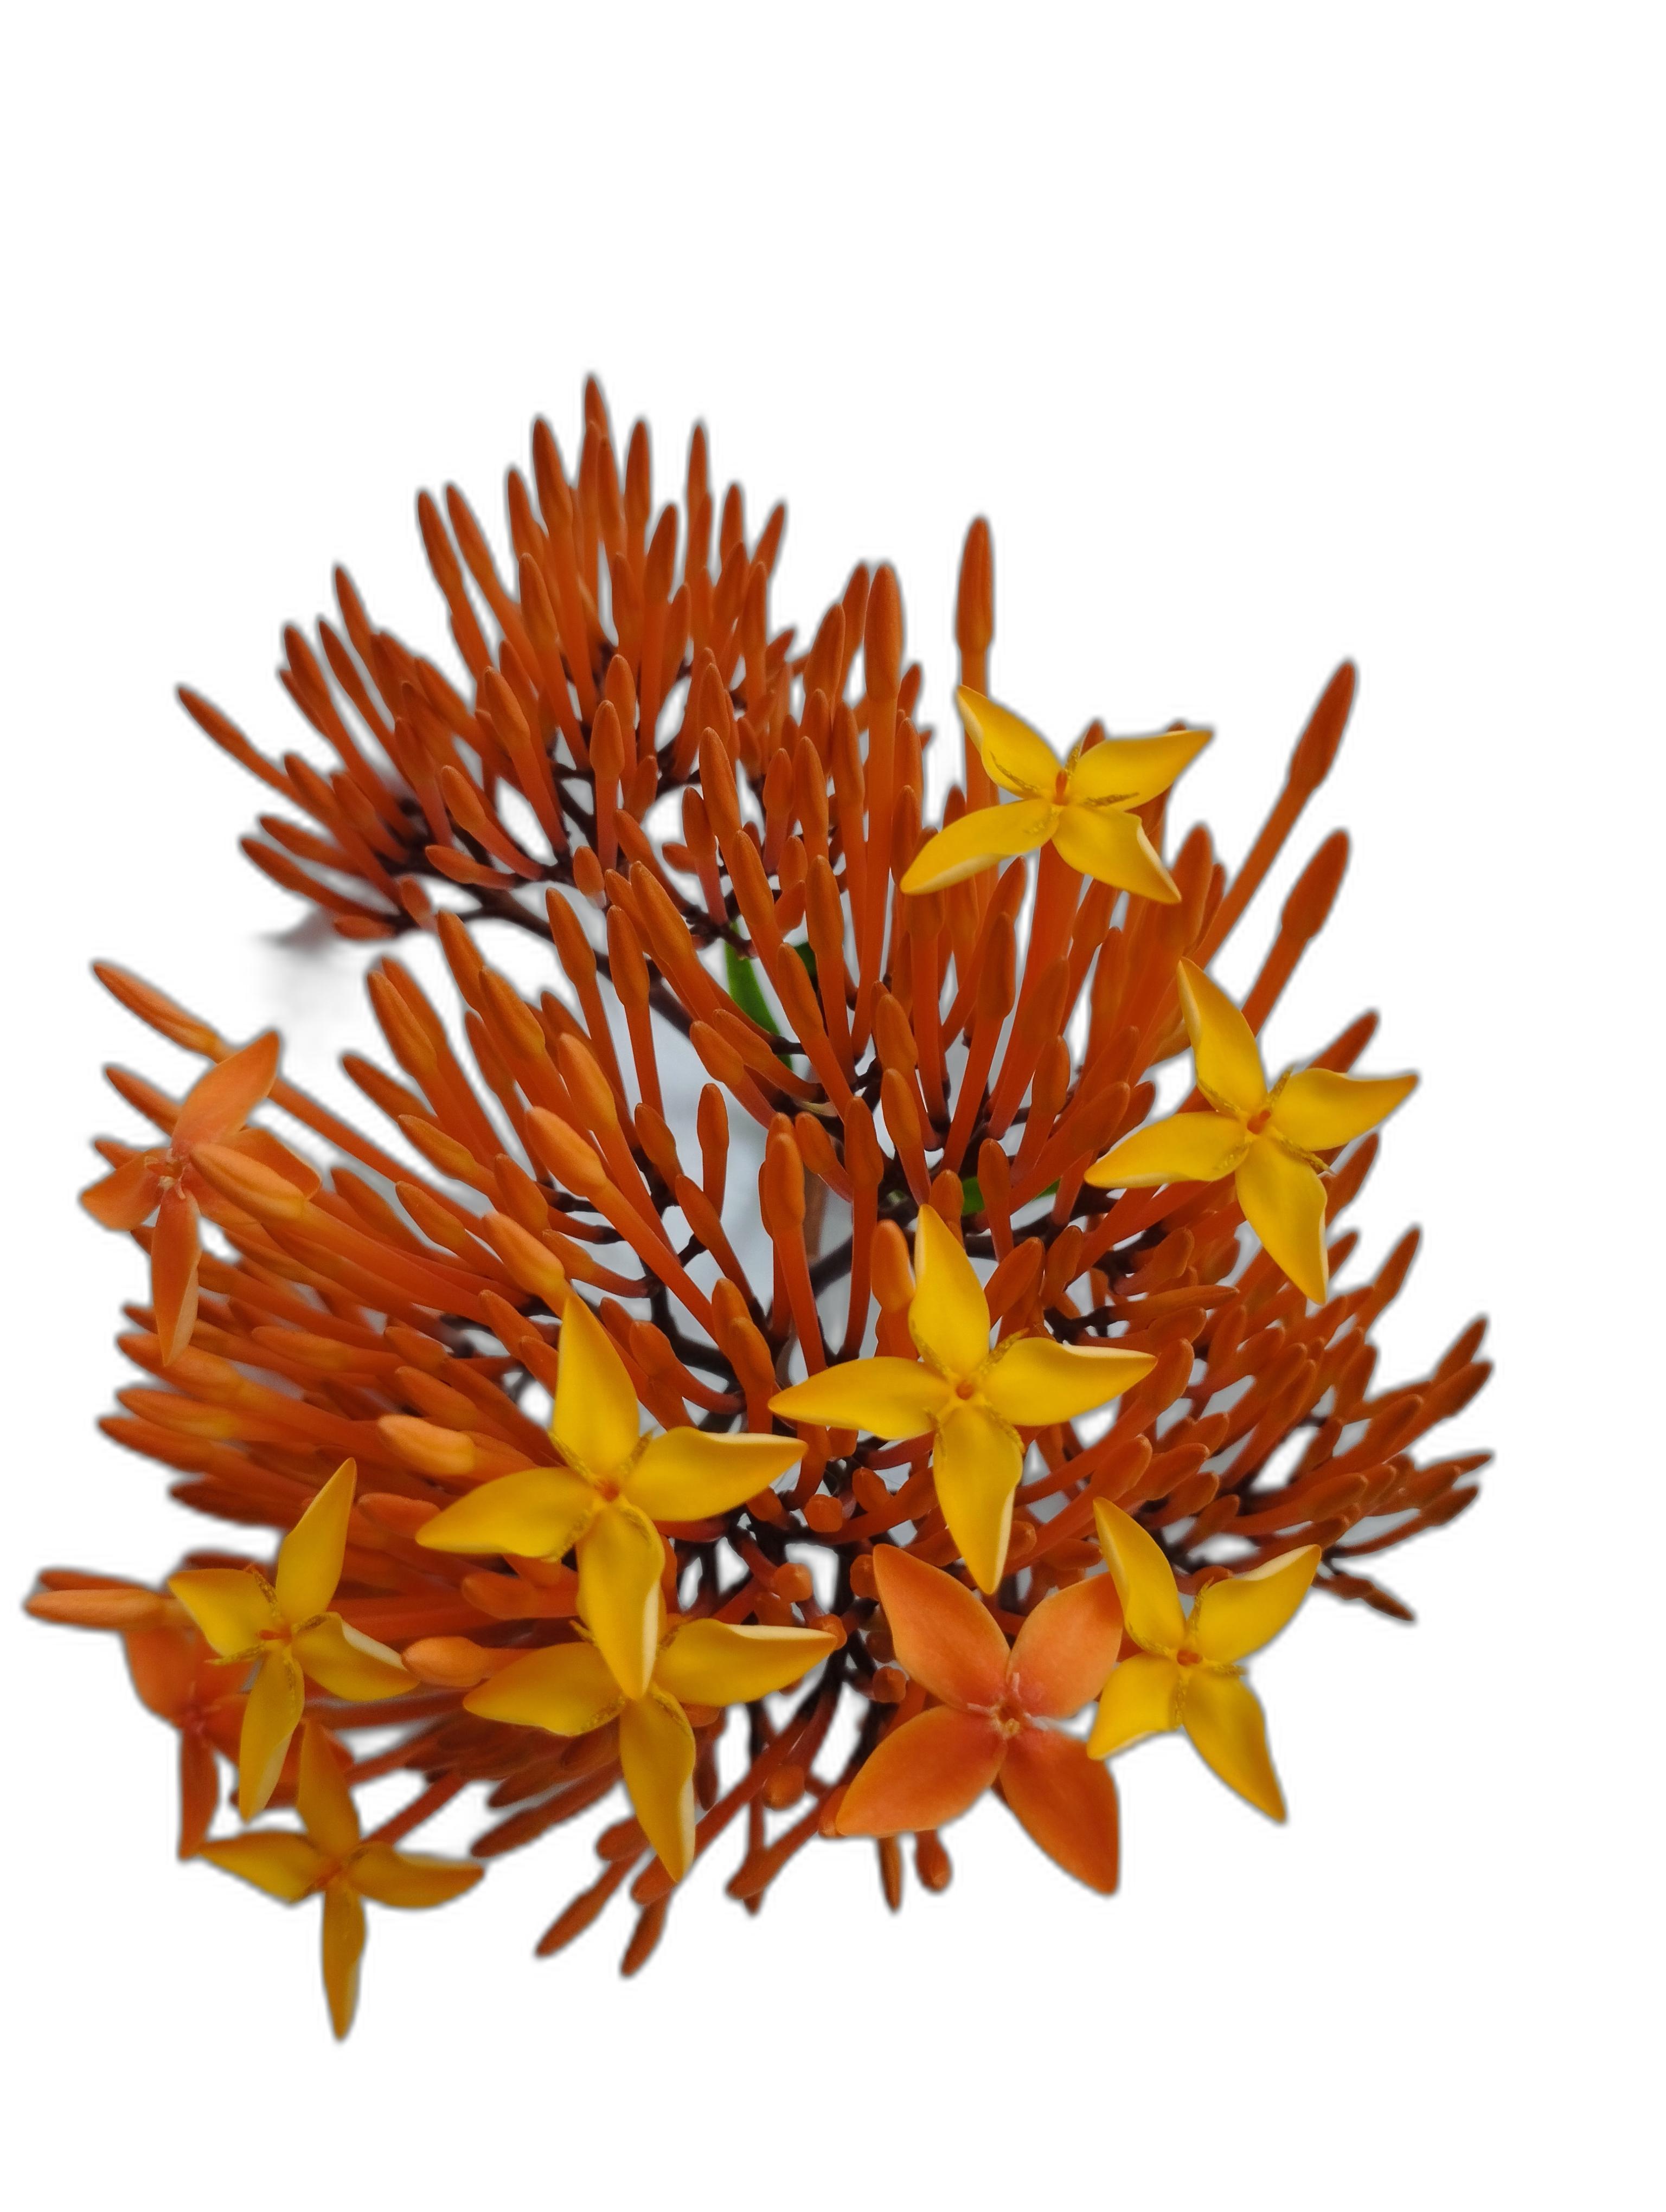
Label: Jungle geranium